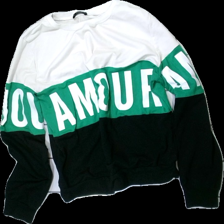
View: front
Type: Sweater
Category: Ladies
Brand: Not in the list
Brand text on label: Shein
Colors: Black, White, Green
Material: 66% polyester, 34% cotton
Pattern: Logo print
Cut: Regular, C-collar
Size: S
Season: All
Damage 2: pilling all over
Price range: <50
Recommended usage: Export